Saint Patrick's Saltire

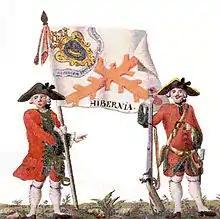
Uniform and colonel's flag of the Regiment of Hibernia in Spanish service, mid-18th century

The cross of Burgundy appears on the flag of the Spanish Regiment of Hibernia. It was formed in 1710 by Irishmen who fled their own country in the wake of the Flight of the Earls and the penal laws. It is possible that the design of the flag was influenced by the red saltire.